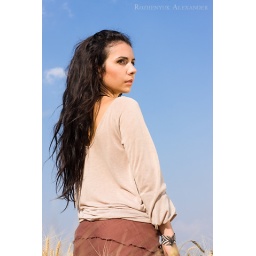
Attractive girl standing in wheat field